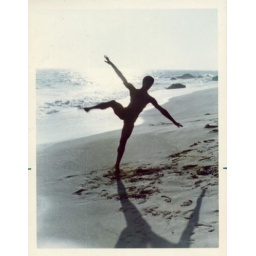
1960s man in swim trunks on beach sand dance ballet sillhouette vintage photo